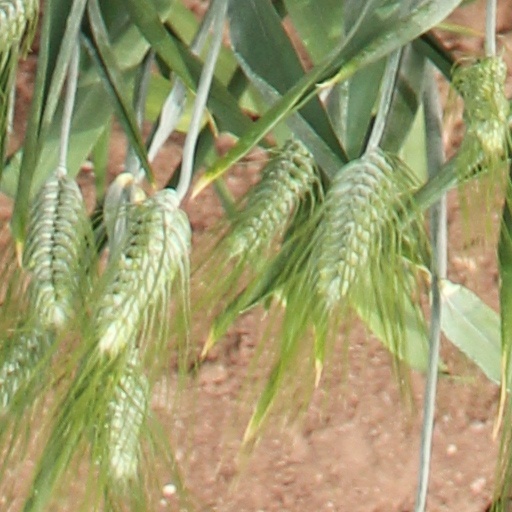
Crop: wheat